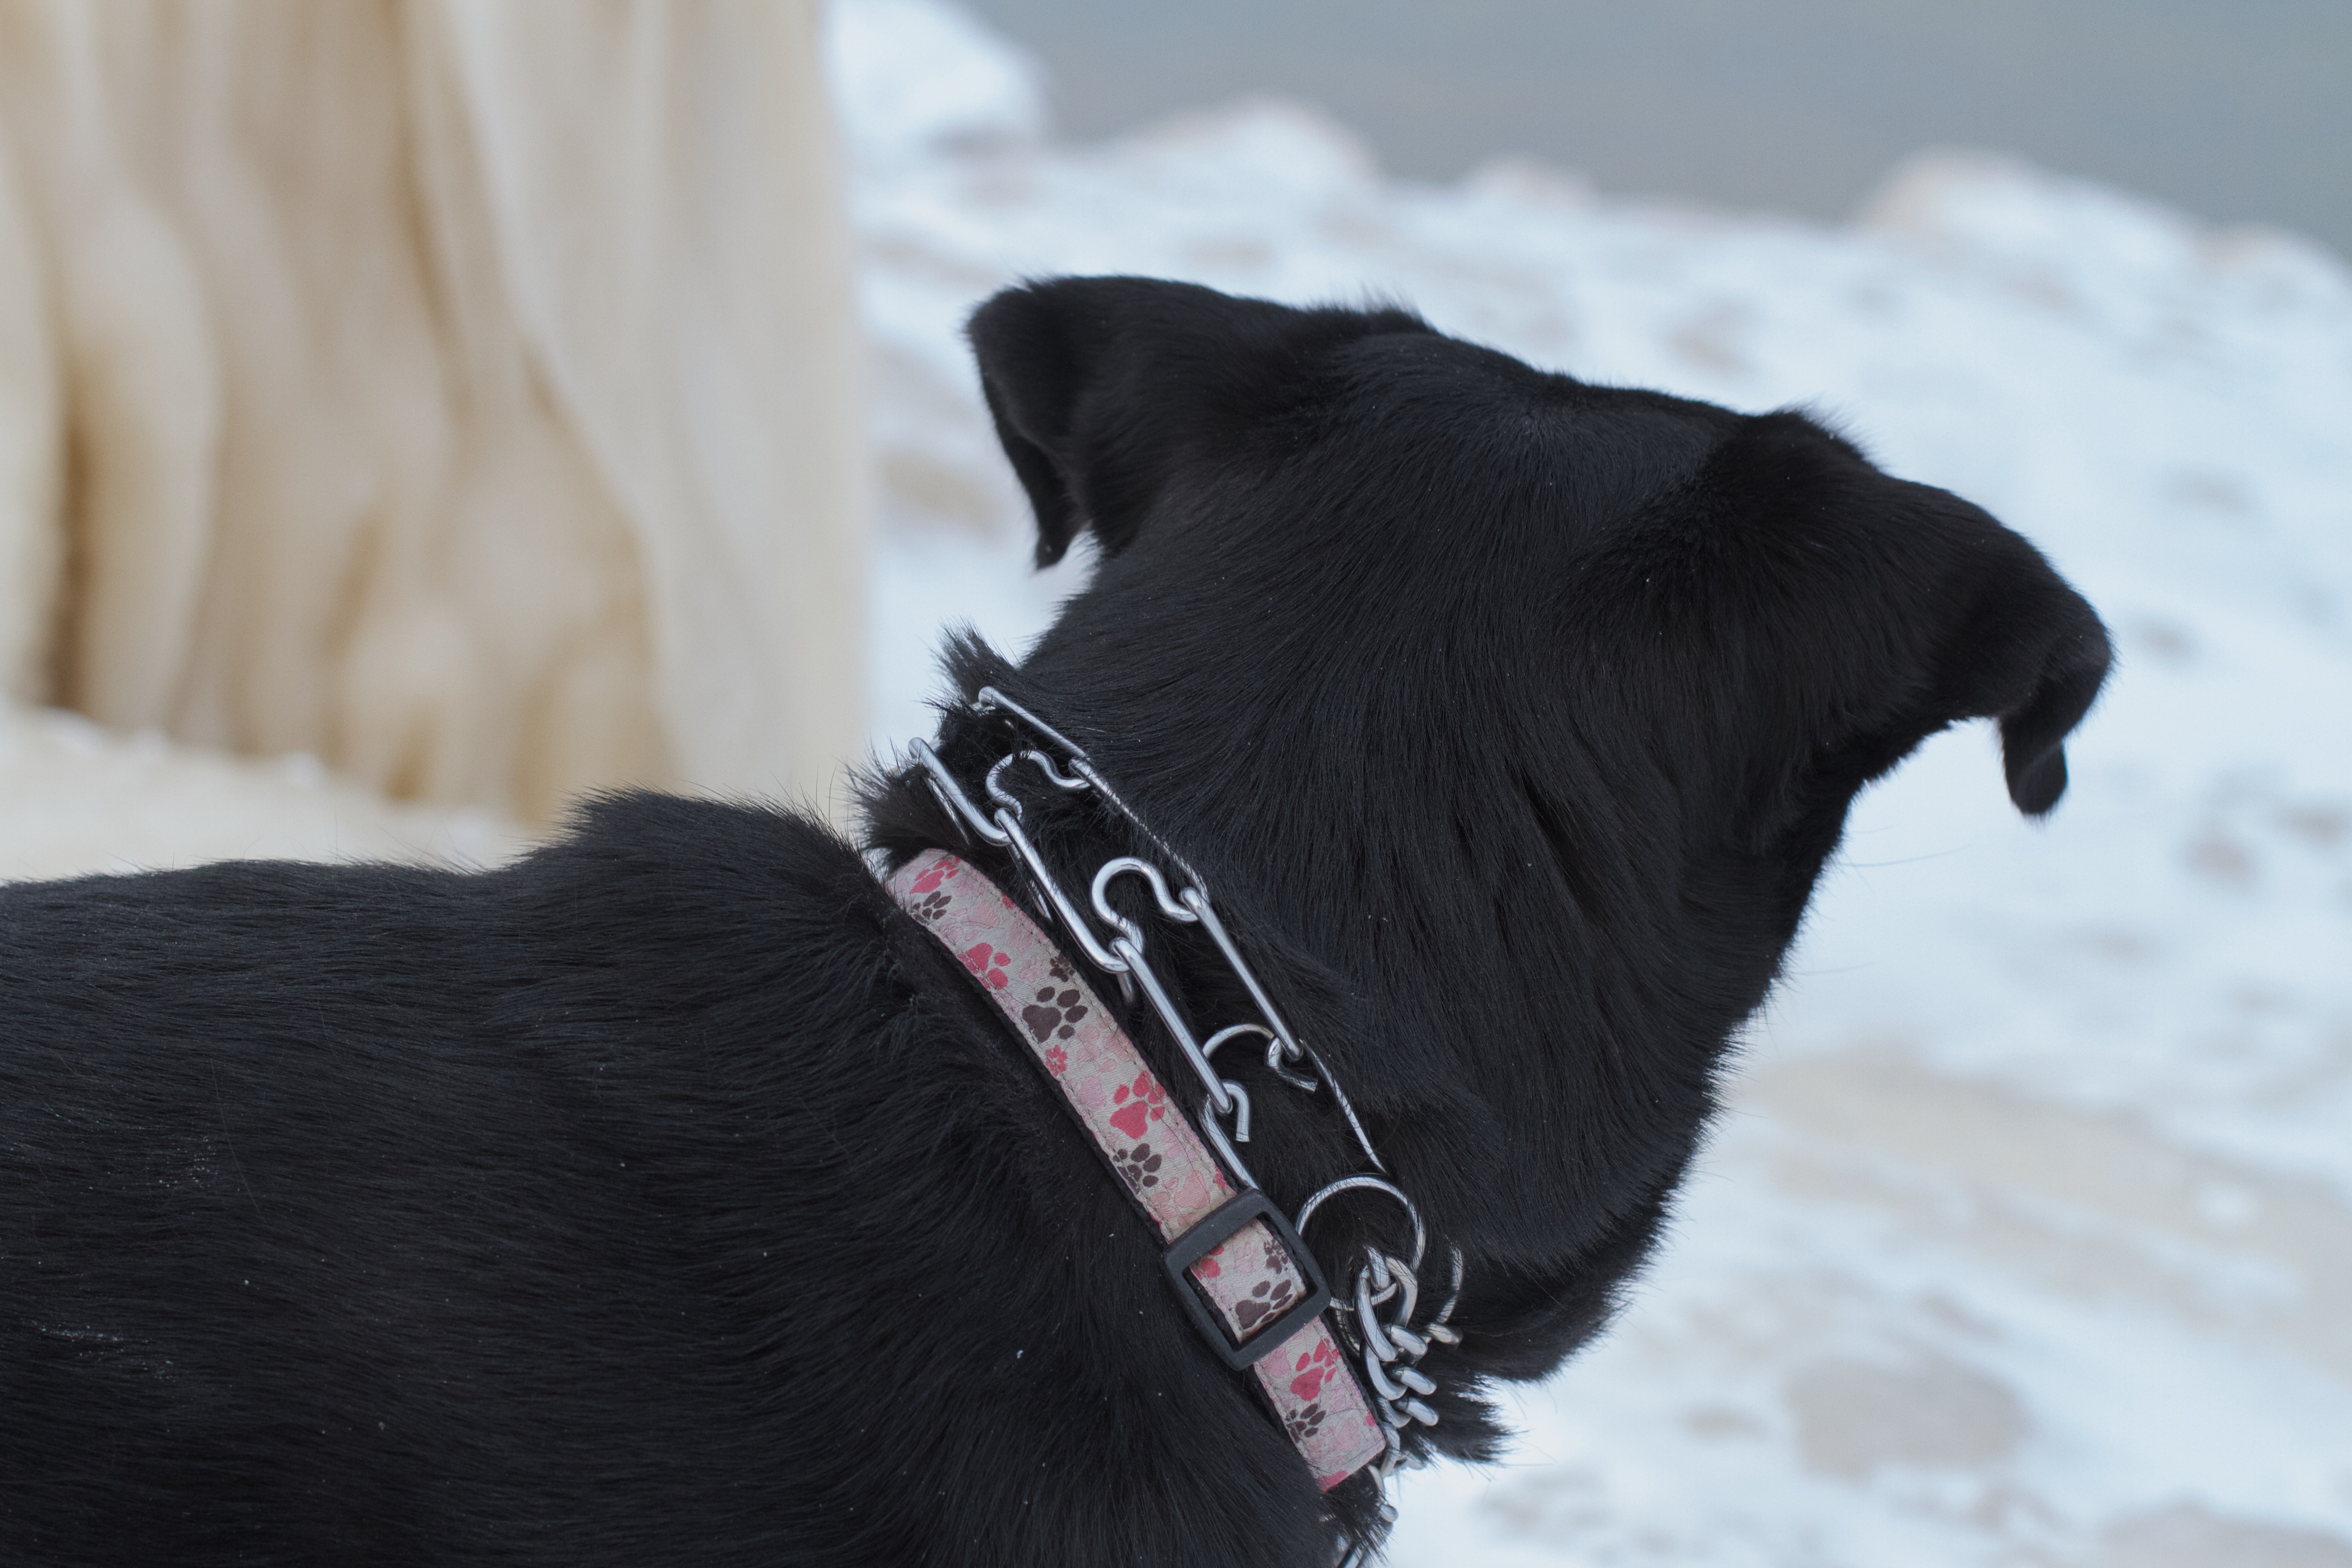
snow, winter, white, dog, mammal, black, vertebrate, labrador retriever, retriever, interaction, dog like mammal